Norman Rockwell

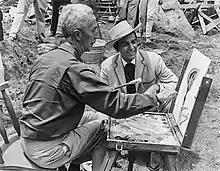
Rockwell painting actor Mike Connors's portrait on the set of "Stagecoach" (1966)

Rockwell married his first wife, Irene O'Connor, on July 1, 1916. Irene was Rockwell's model in "Mother Tucking Children into Bed", published on the cover of The "Literary Digest" on January 19, 1921. The couple divorced on January 13, 1930.